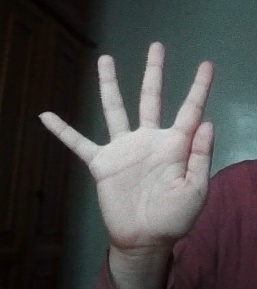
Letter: sheen